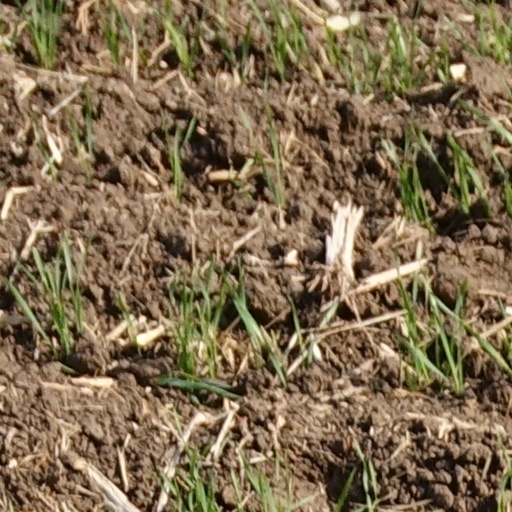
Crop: wheat